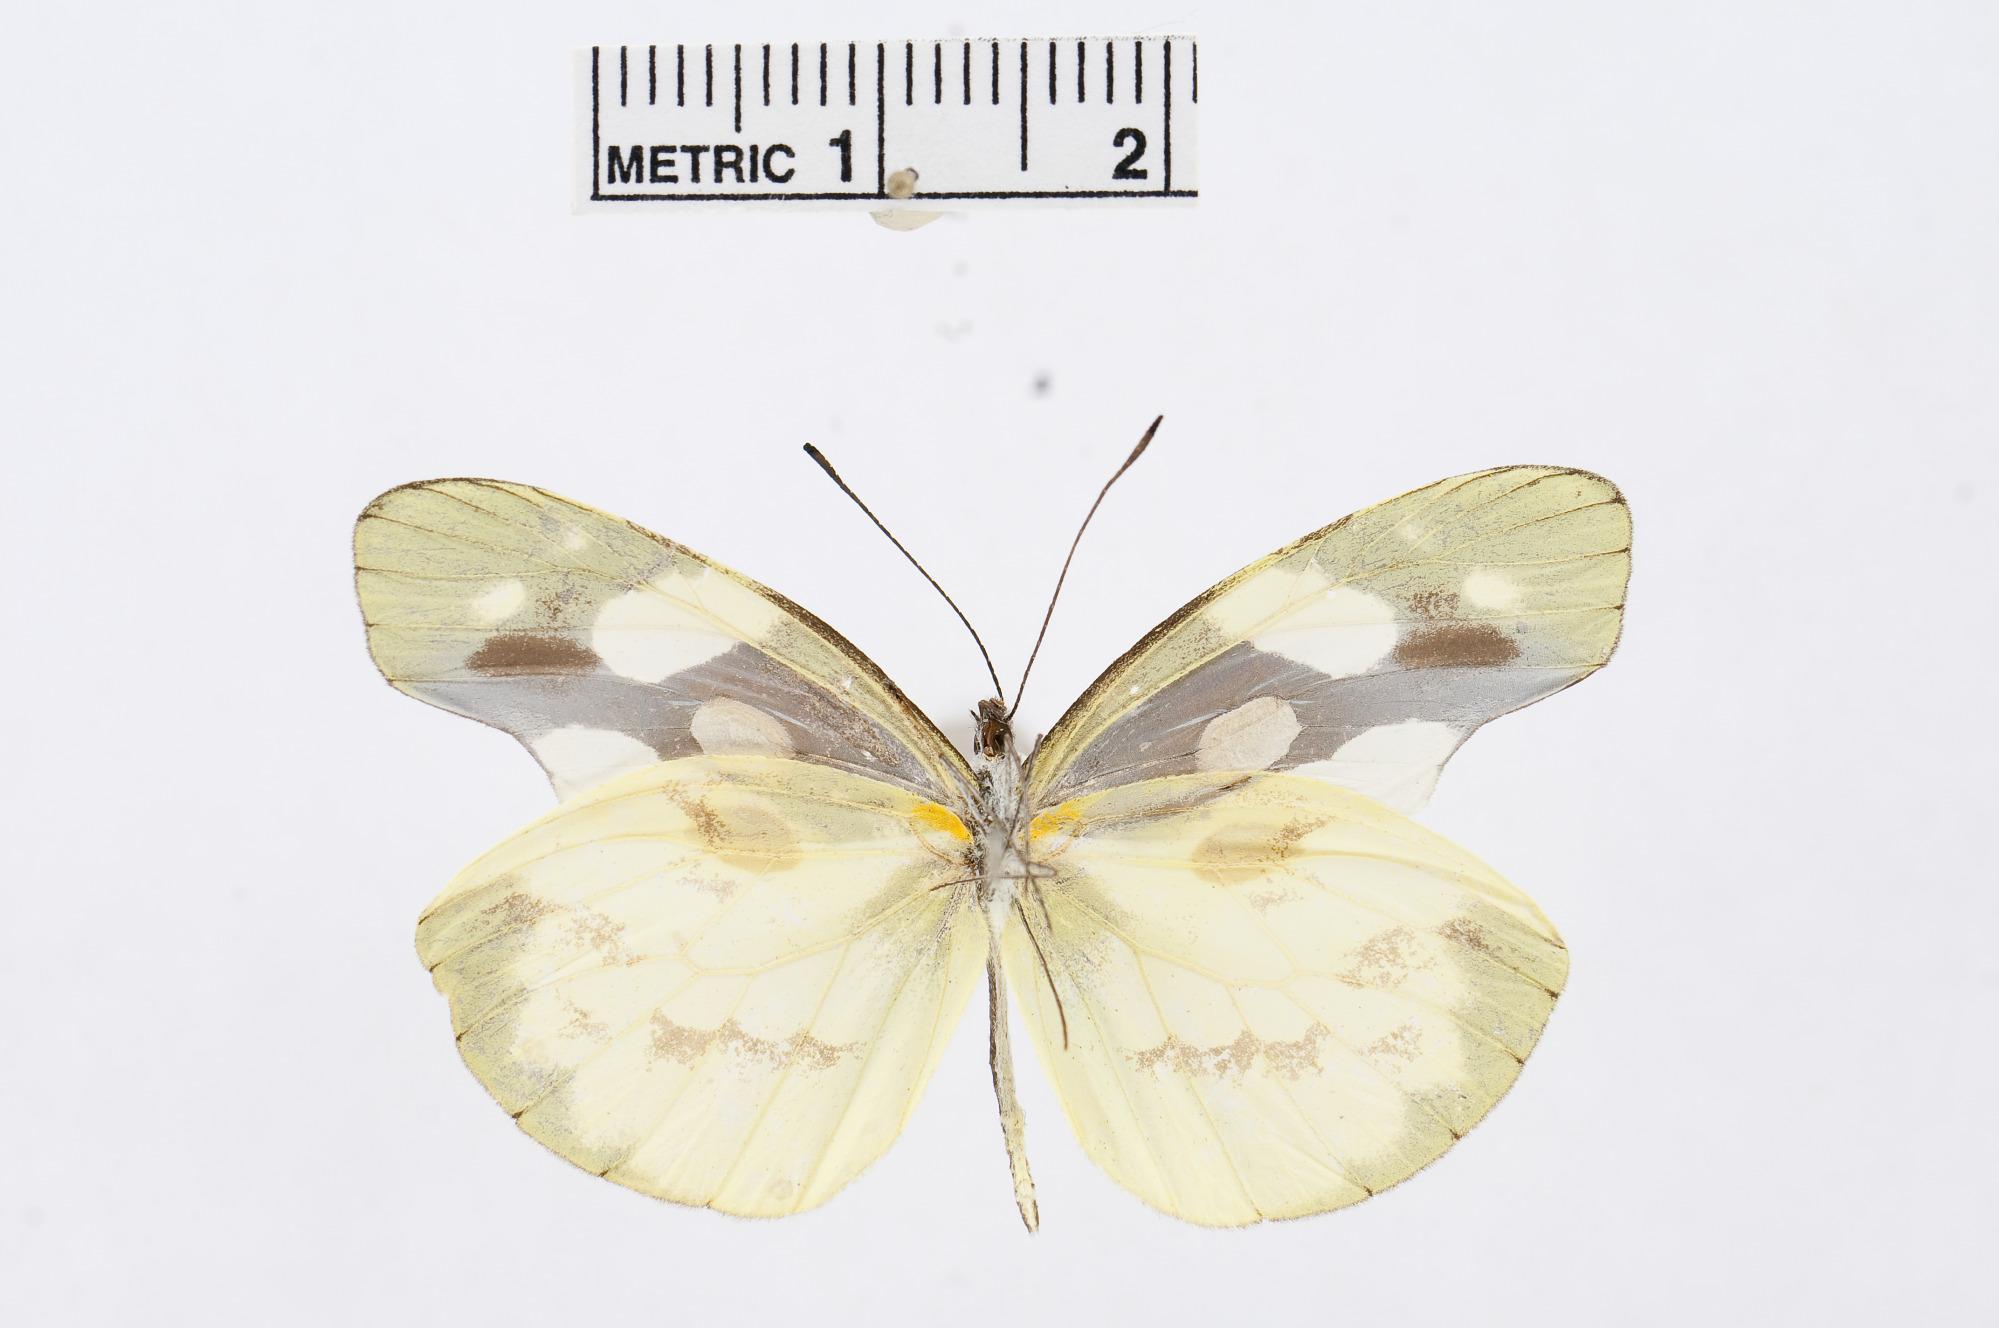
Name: Dismorphia lelex
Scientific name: Dismorphia lelex
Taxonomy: Animalia, Arthropoda, Hexapoda, Insecta, Lepidoptera, Pieridae, Dismorphiinae